Chulalongkorn's first visit to Europe

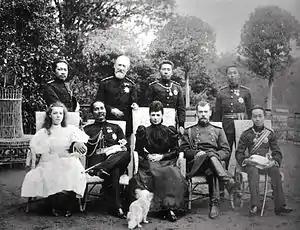
Chulalongkorn with Nicholas II and others at Alexander Palace. Chulalongkorn is shown linking arms with the Tsar's sister, Olga Alexandrovna.

Clockwise from upper left: Government House, Santa Cruz Church, Ananta Samakhom Throne Hall, and the Democracy MonumentUnder Chulalongkorn's father and predecessor, Mongkut, Siam began to modernise in the face of British and French colonial ambitions in the region. British colonial ambitions laid in Burma and Malaya, whilst French ambitions were in Indochina. For both, Siam had to cede land that was under its influence. In 1983, Siam experienced a short crisis with France, deteriorating relations between the two. Additionally, the crisis resulted in the French occupation of the ethnically Siamese province of Chanthaburi. In 1896, Britain and France signed a joint declaration where Siamese independence and sovereignty over the Chao Phraya river basin was guaranteed. The declaration, however, did not guarantee continued Siamese control over its more frontier provinces.